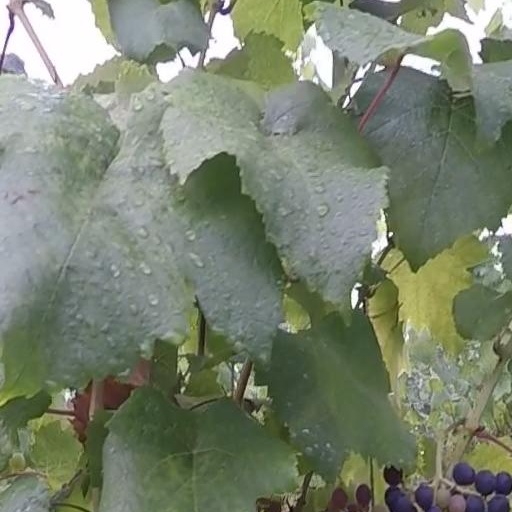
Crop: grape